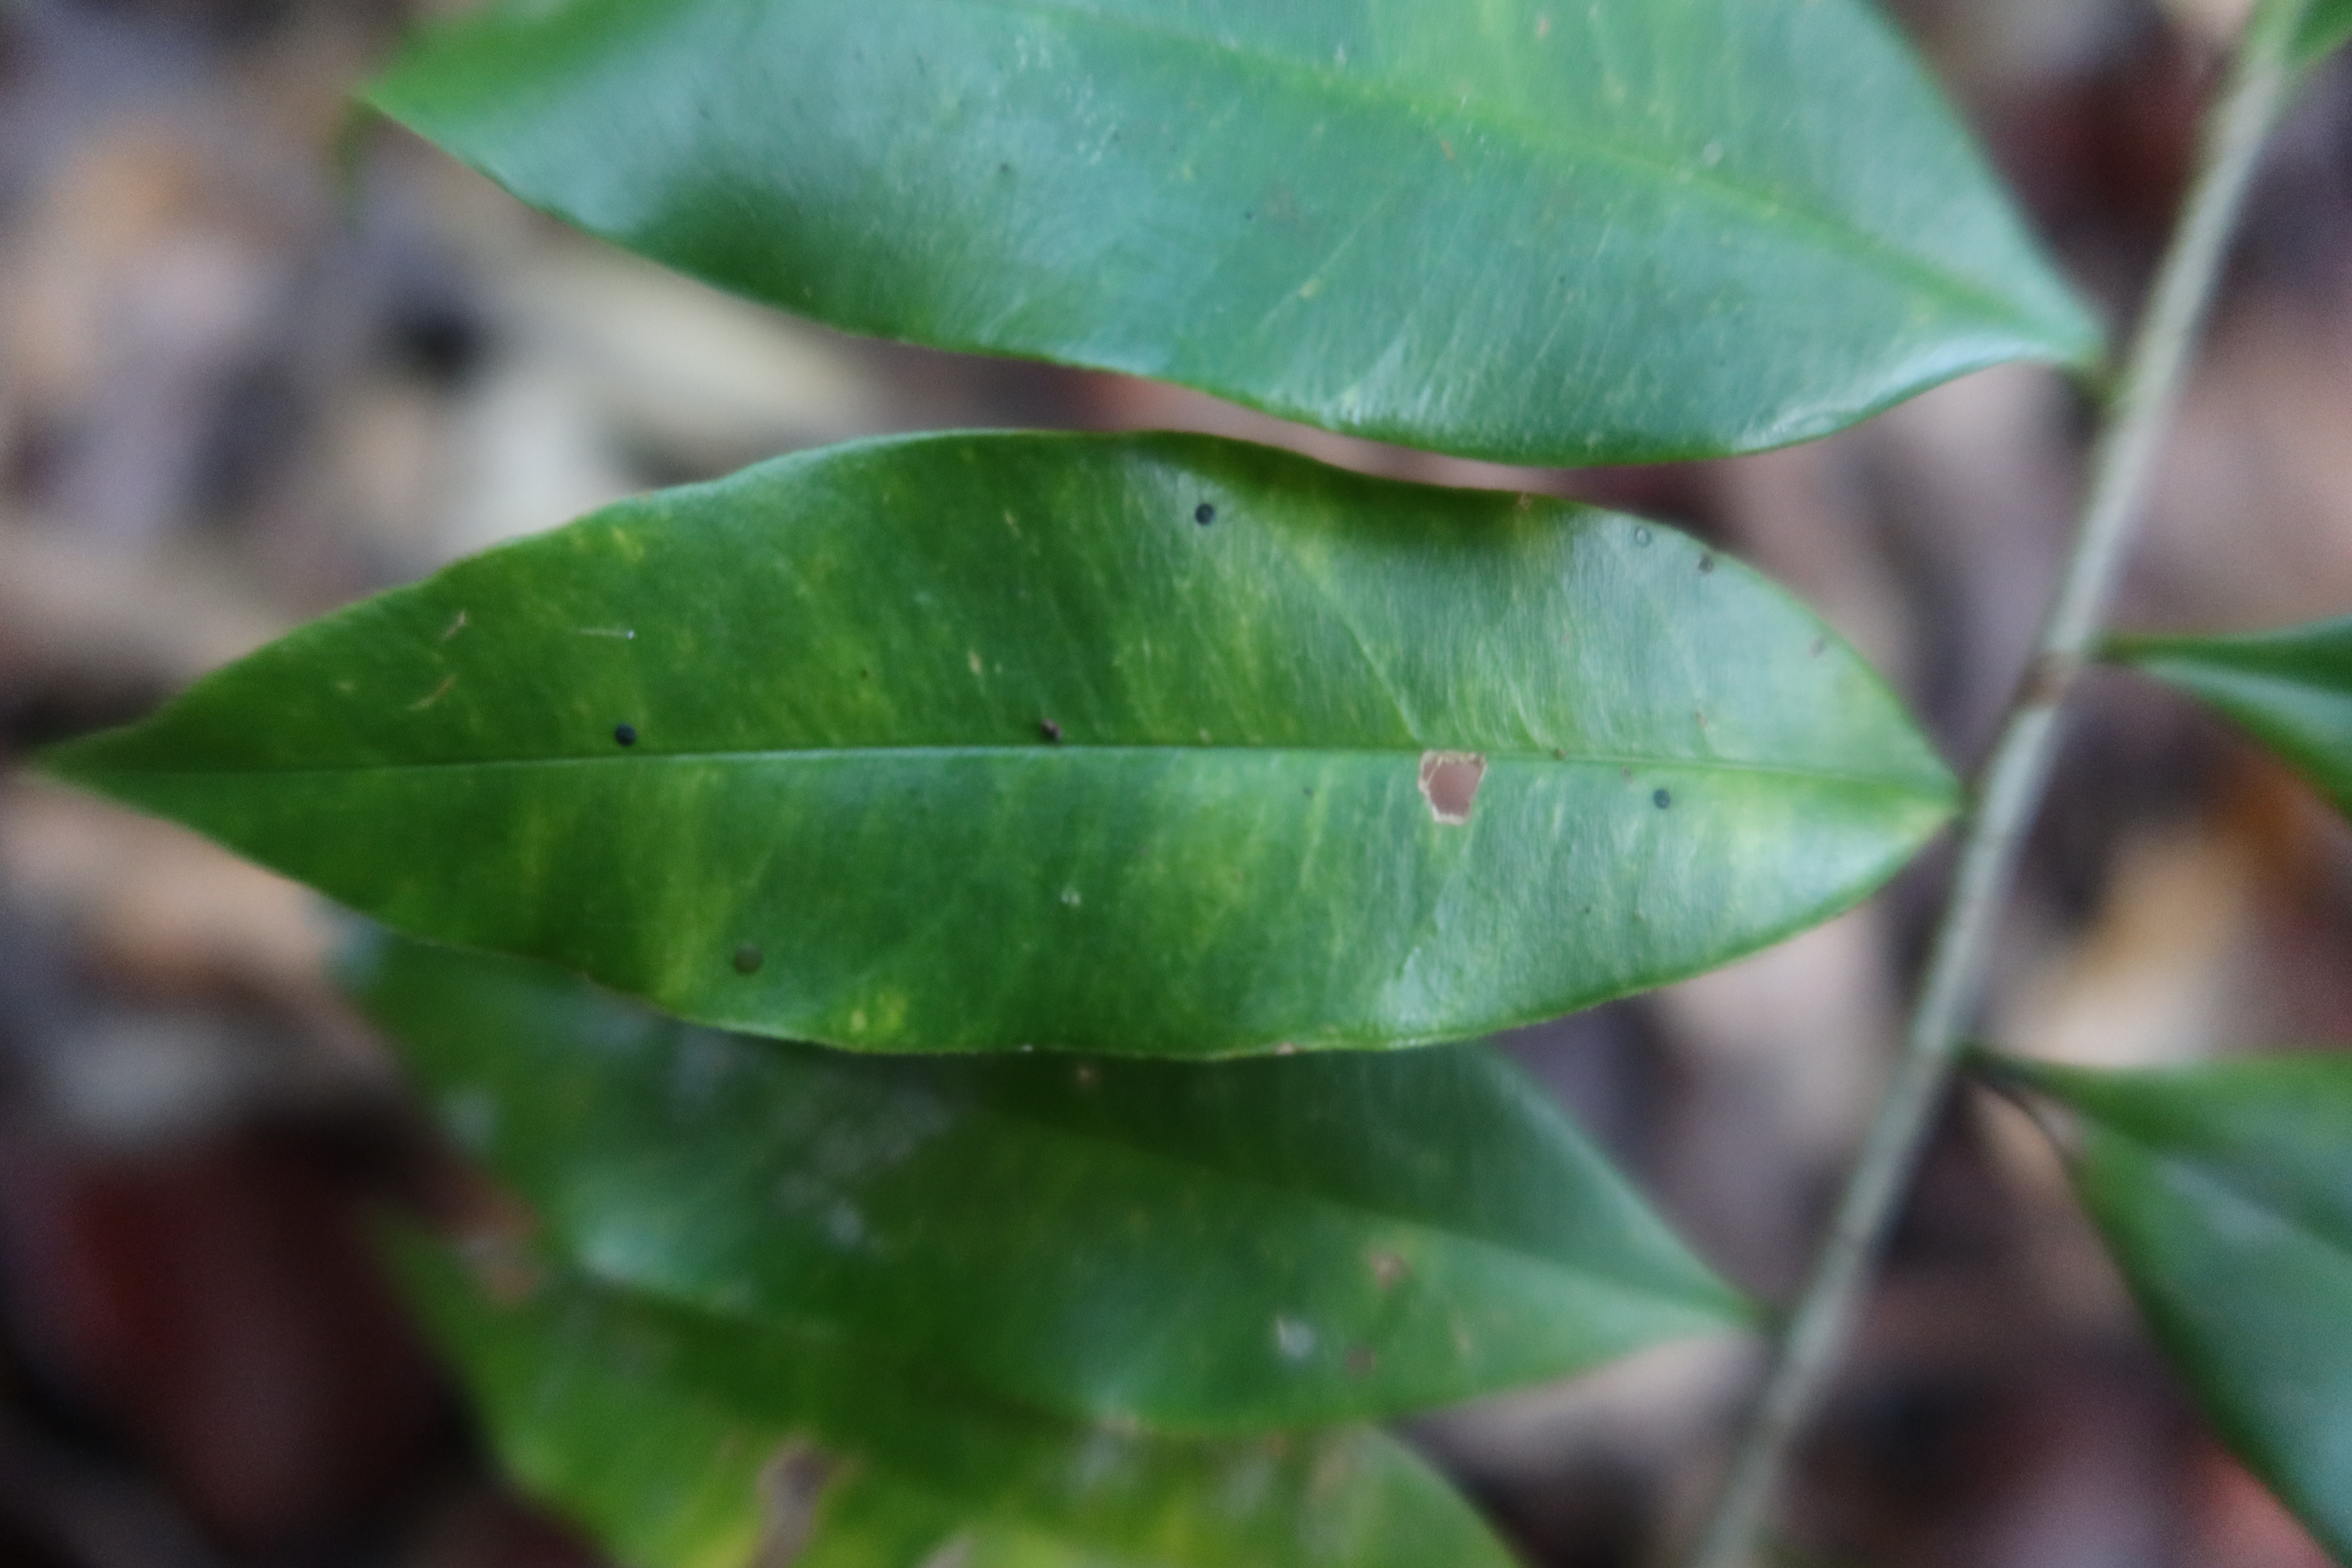
Label: Black spots